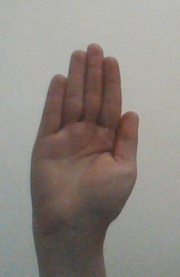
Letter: seen